Big Sur

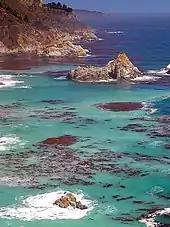
Big Sur: rocky coast, fog and giant kelp

The vast majority of visitors only see Big Sur's dramatic coastline and consider the Big Sur region to include only the coastal flanks of the Santa Lucia Mountains, which at various points extend from inland.